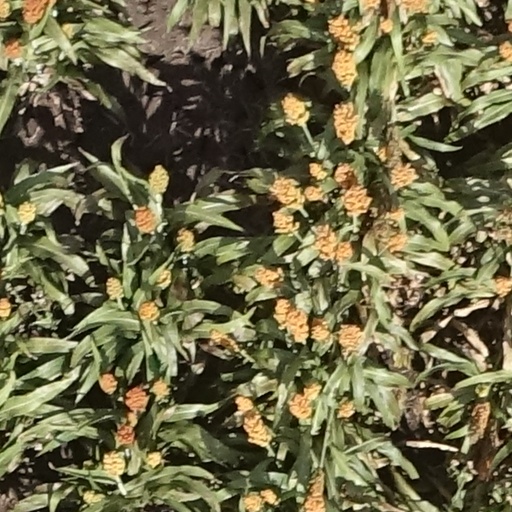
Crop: sorghum